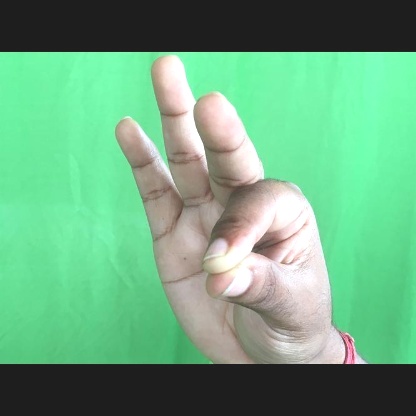
Mudra: Hamsasyam